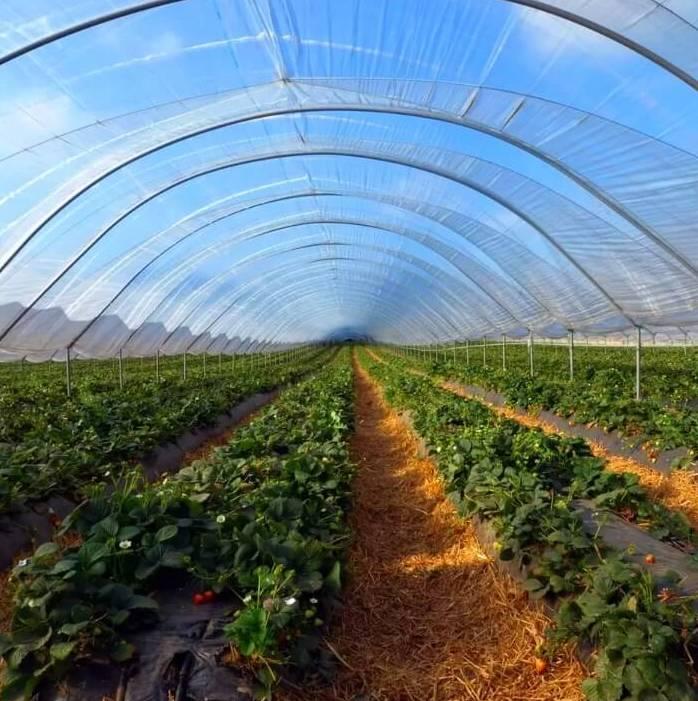
Sehemu ya shamba kubwa inayomilikiwa na kampuni inayojihusisha na shughuli za kilimo cha kibiashara, likiwa na mimea iliyoota na kustawi na kunawiri vizuri, mimea hiyo inatarajiwa kuzaa mazao yaliyokuwa bora na yenye afya tele na mengi kwa ajili ya kuweza kuwezesha kampuni hiyo kufikia malengo yake.